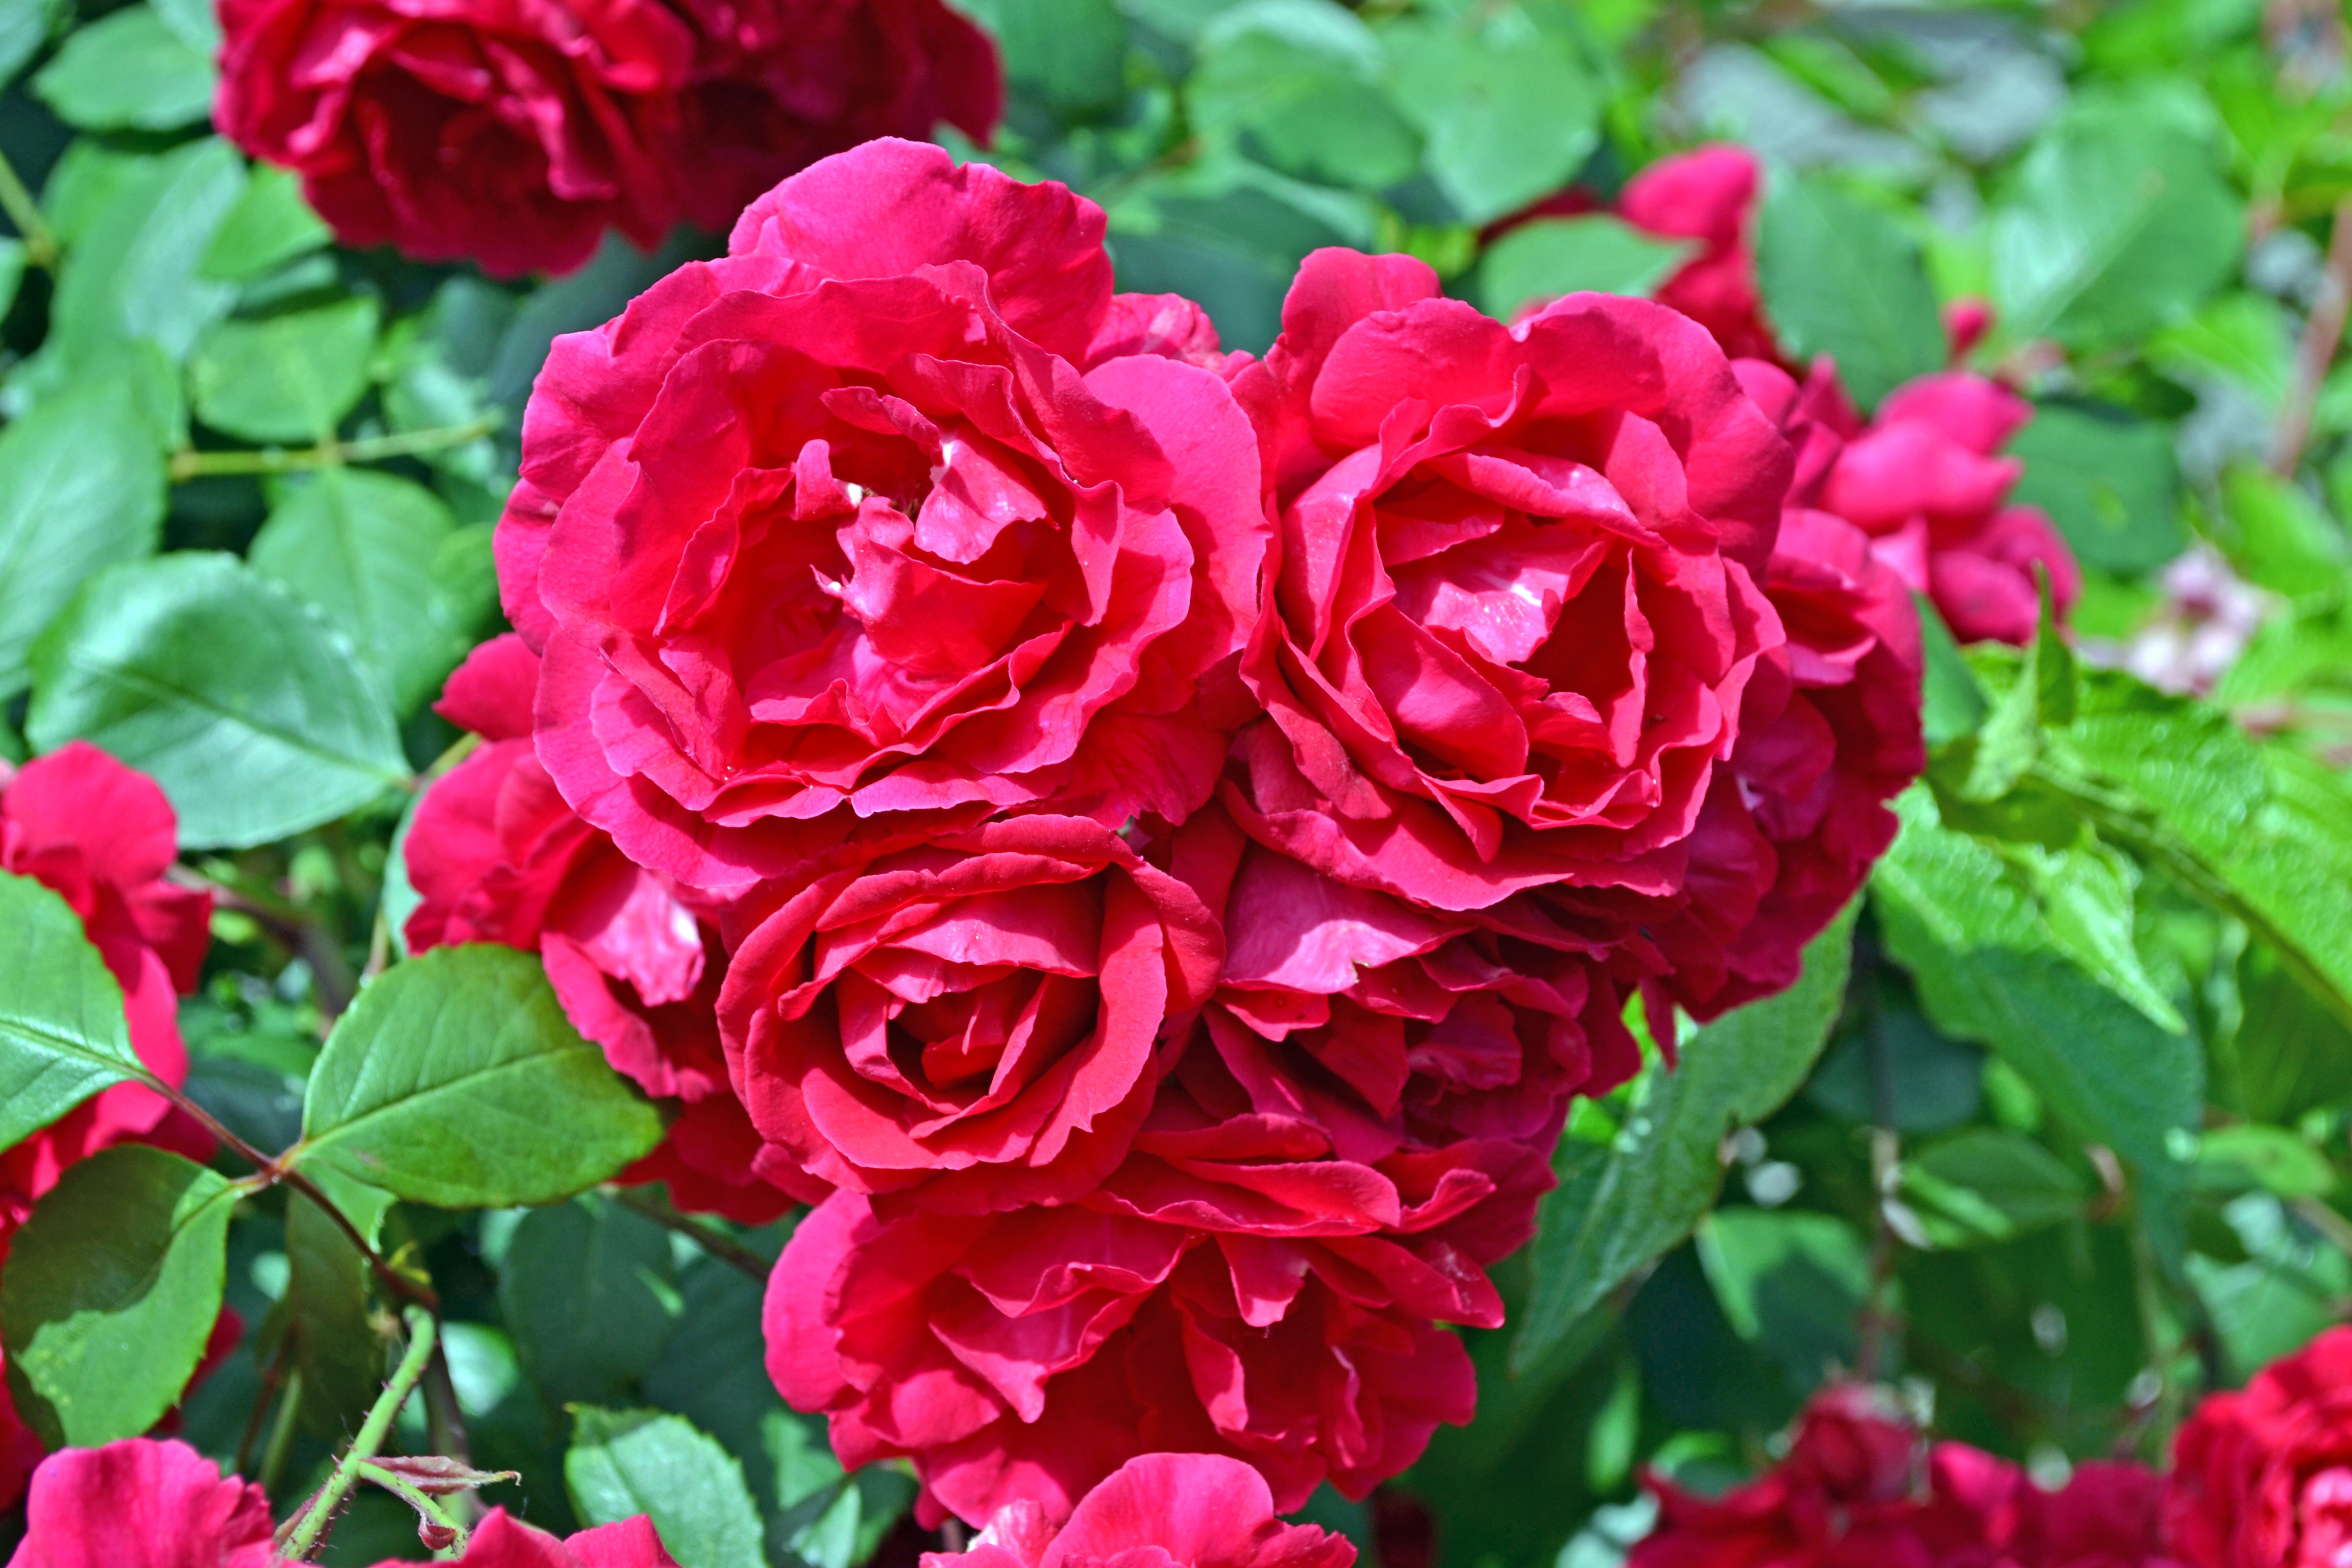
nature, plant, flower, petal, rose, red, red rose, flowers, petals, beauty, floribunda, flowering plant, garden roses, rose family, annual plant, land plant, rosa centifolia, rose order, rosa gallica